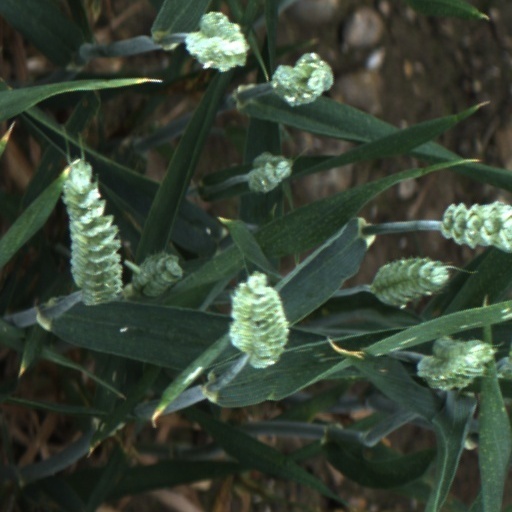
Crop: wheat